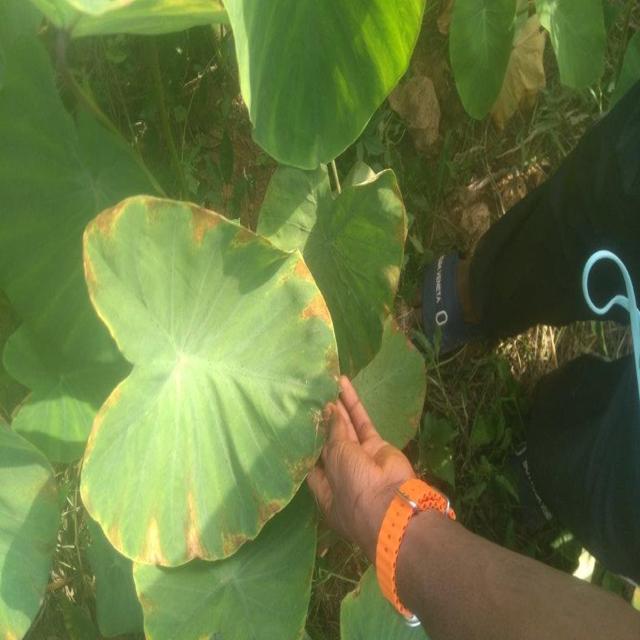
Label: Mid_Blight